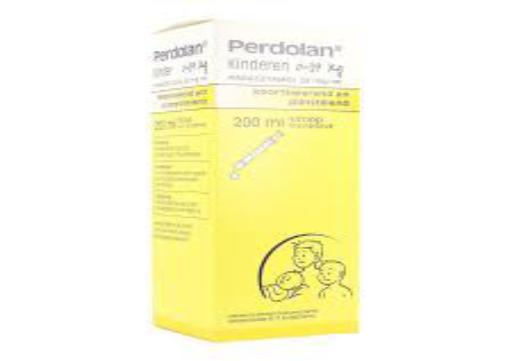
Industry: Medical